Alexander I of Yugoslavia

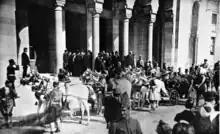
King Alexander I visiting Sarajevo for the first time in 1920.

On 1 December 1918, in a prearranged set piece, Alexander, as Prince Regent, received a delegation of the People's Council of Slovenes, Croats and Serbs, an address was read out by one of the delegation, and Alexander made an address in acceptance. This was considered to be the birth of the Kingdom of Serbs, Croats and Slovenes. One of Alexander's first acts as Prince Regent of the new kingdom was to declare his support for the widespread demand for land reform, stating: "In our free state there can and will be only free landowners".